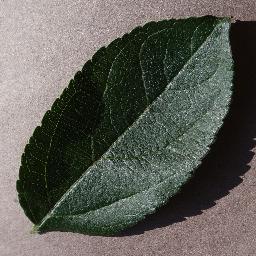
Label: Apple___healthy